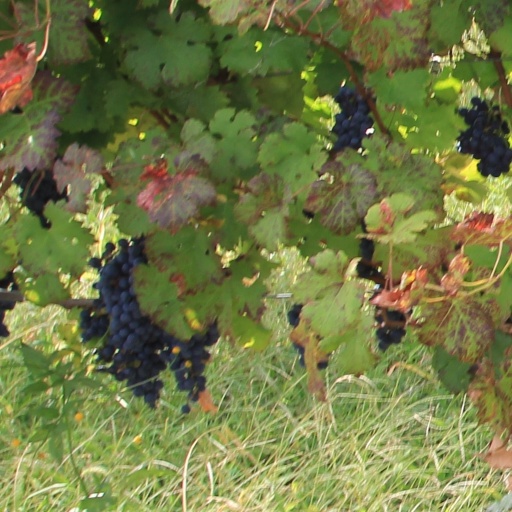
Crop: grape